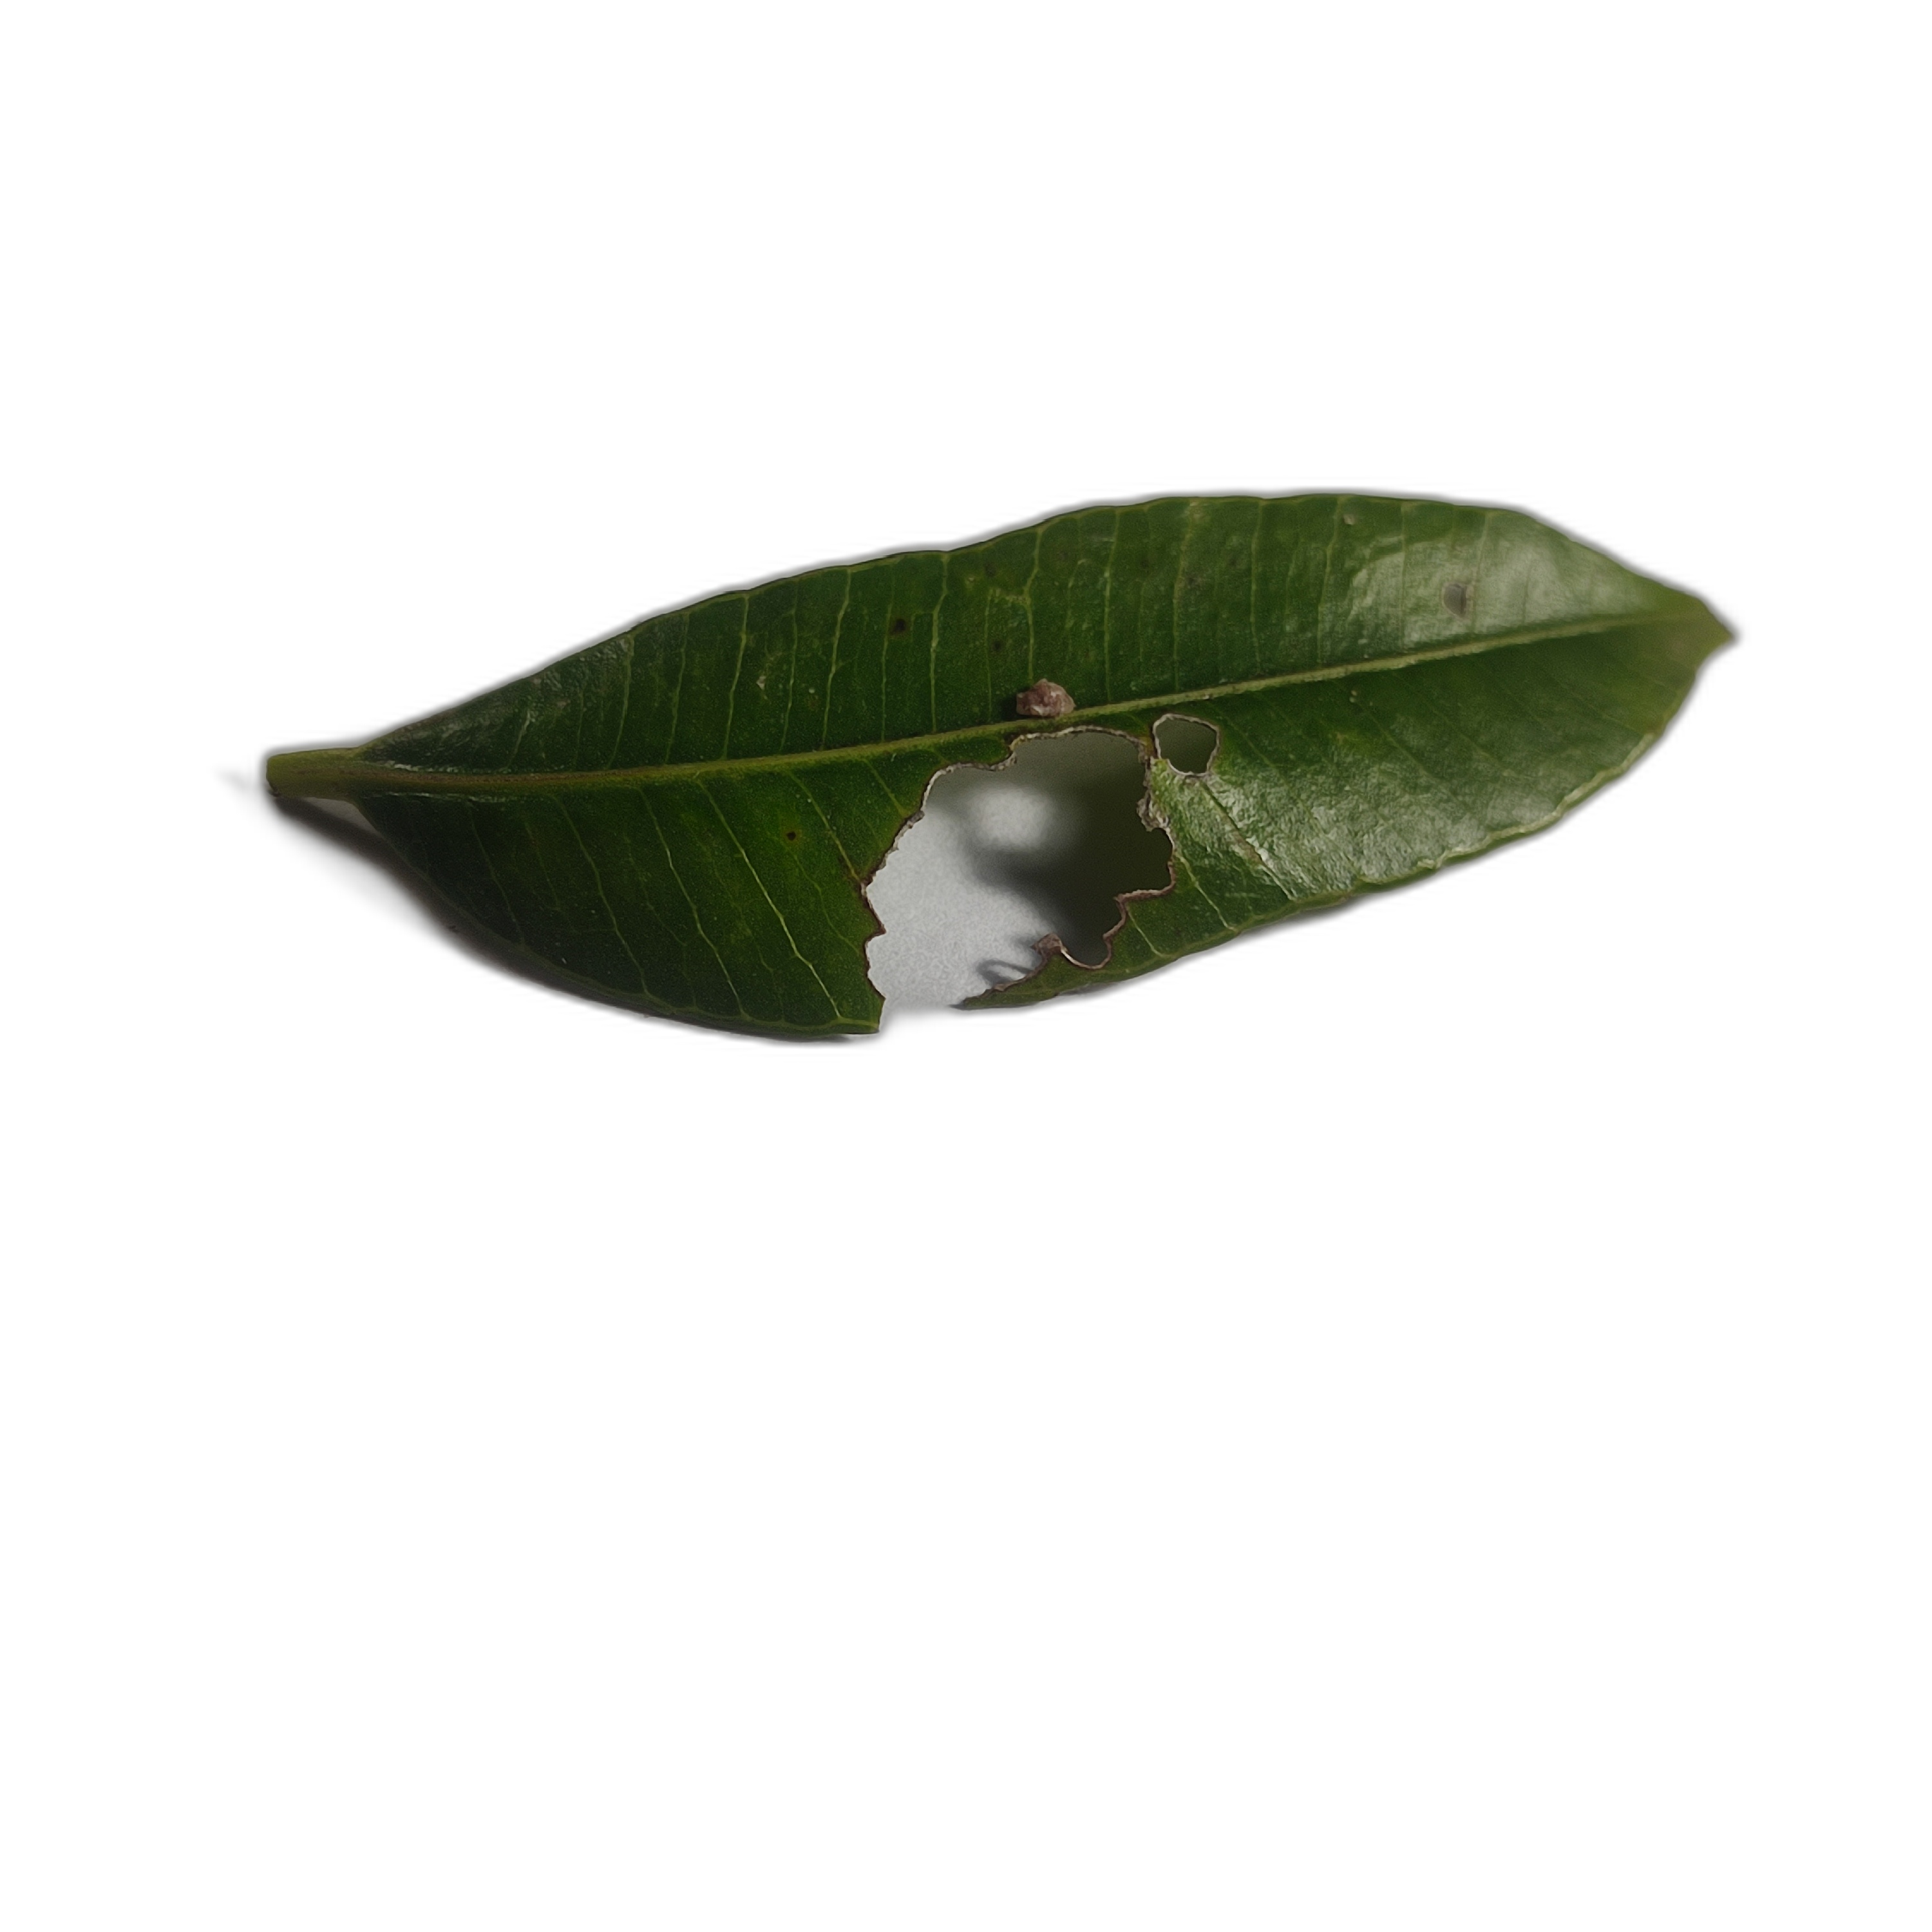
Label: not_healthy